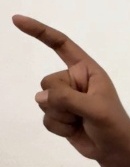
ASL sign: Z